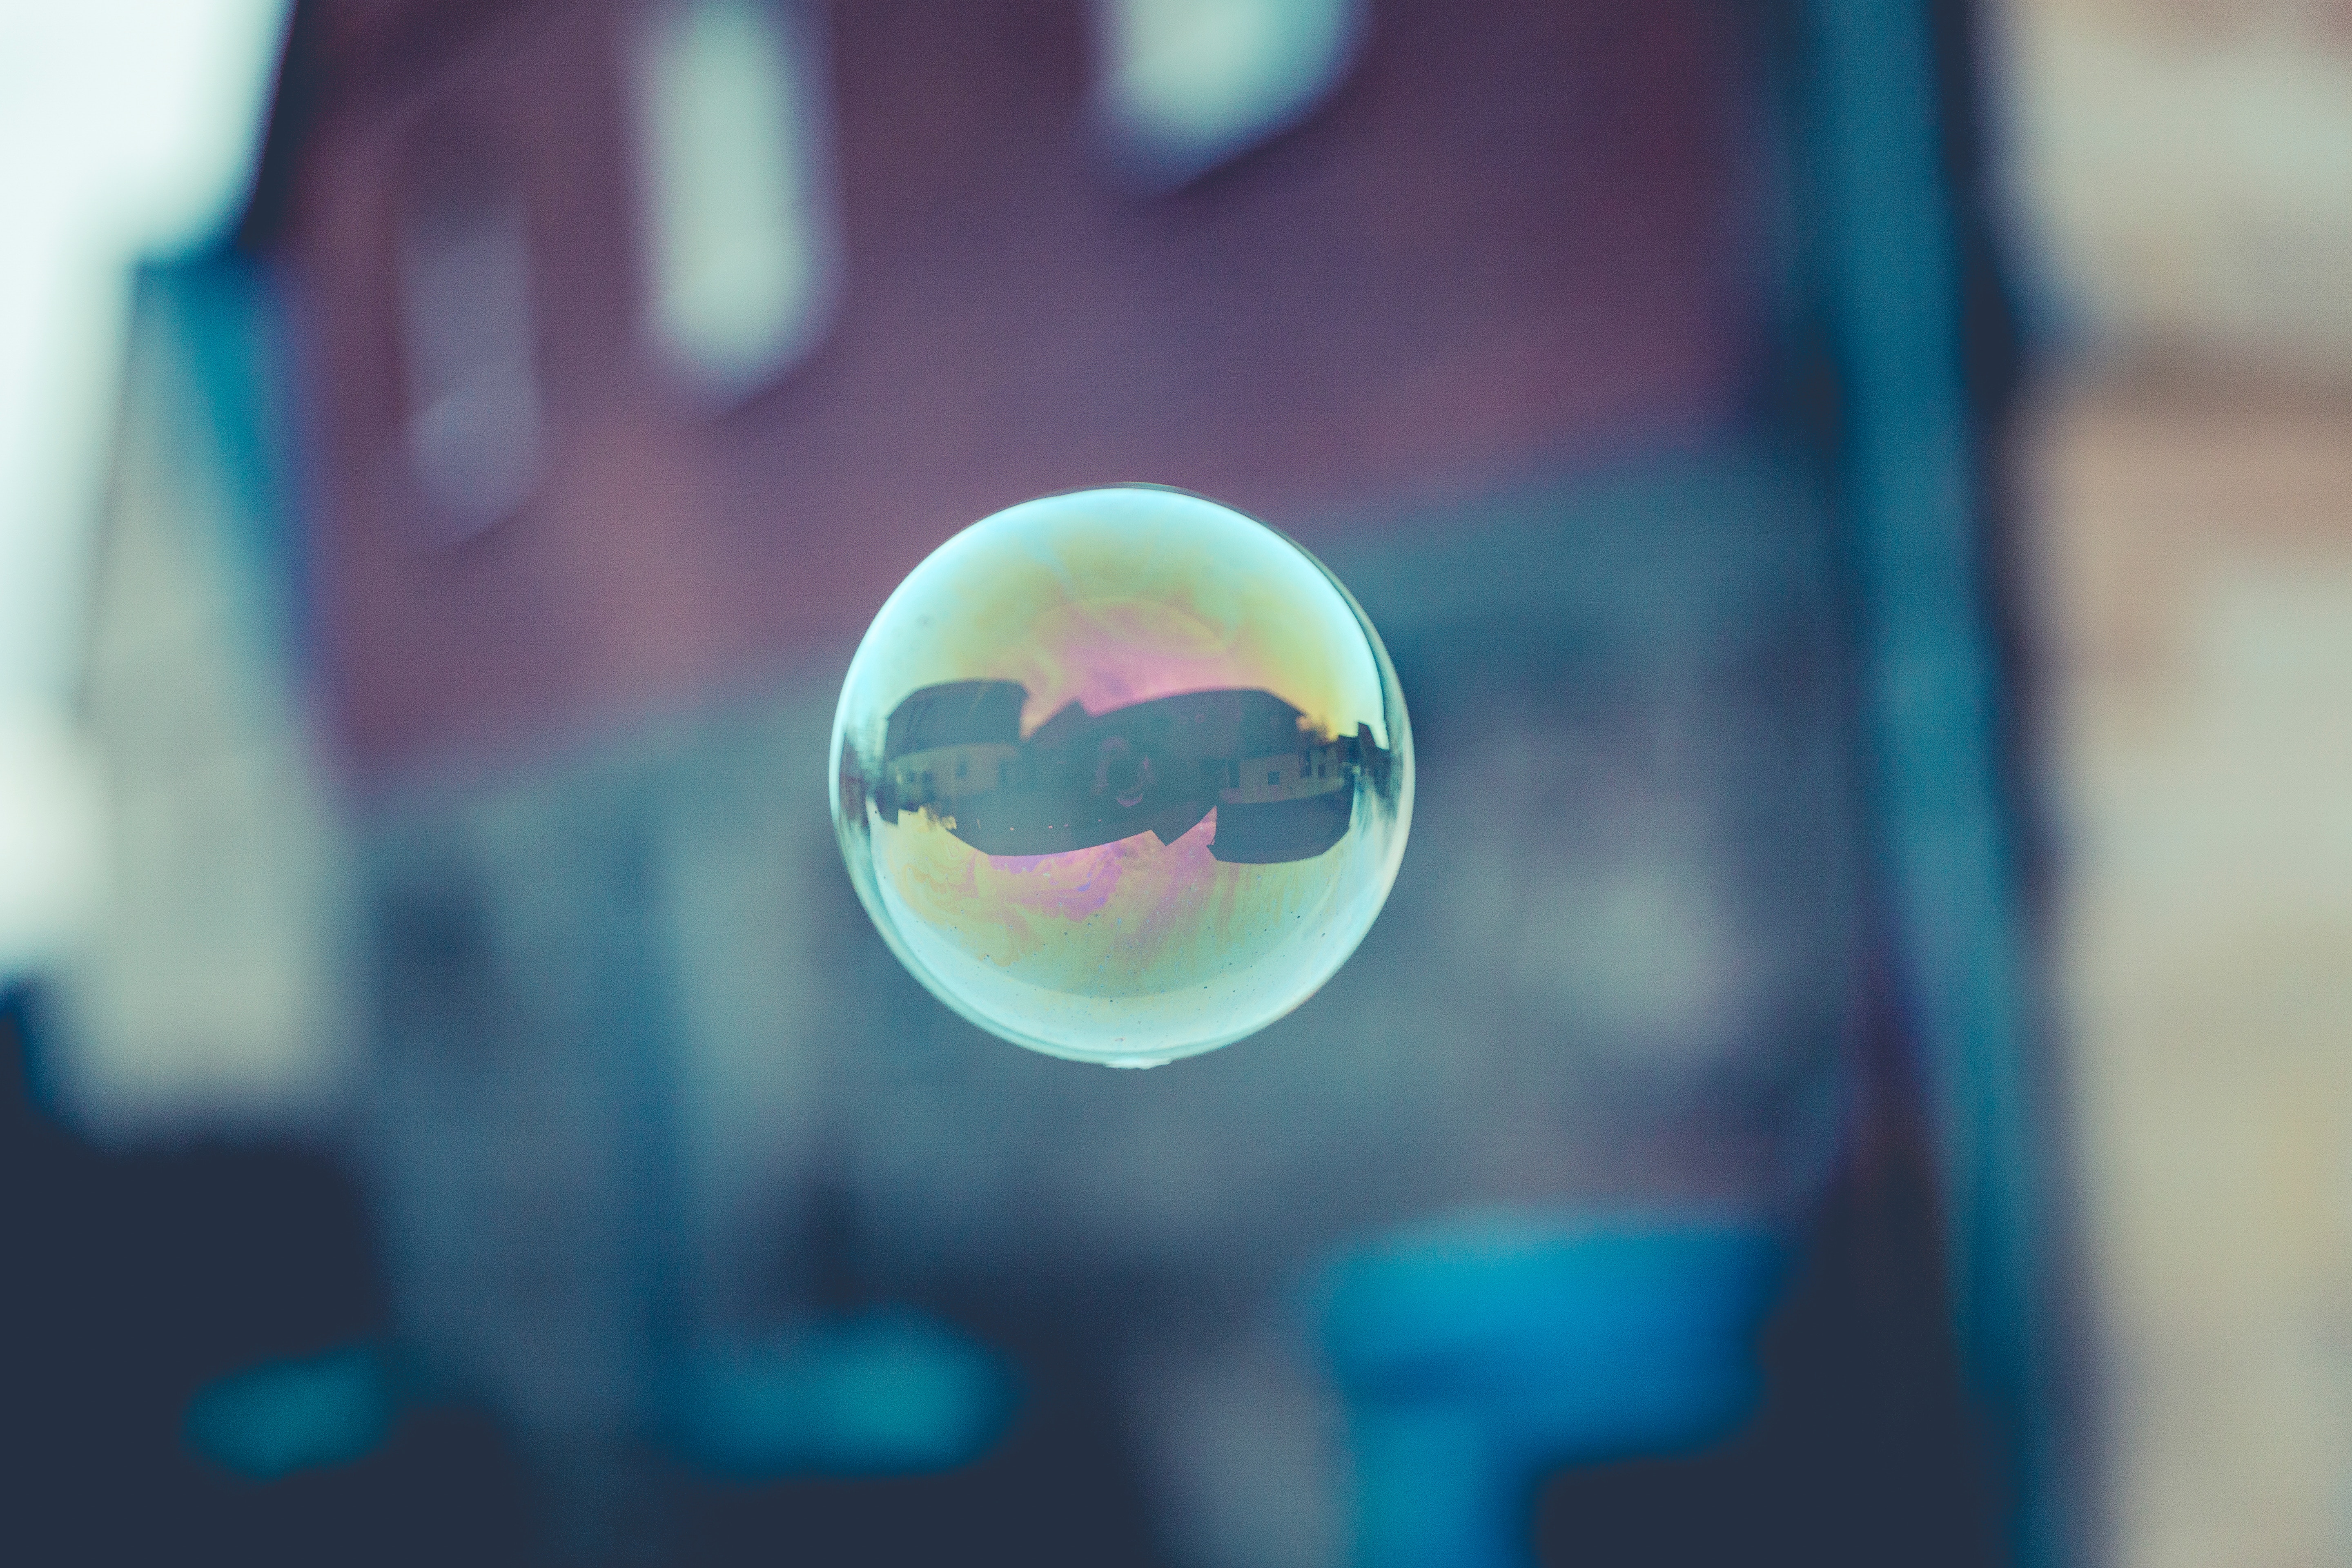
light, glass, green, reflection, color, blue, floating, bubble, circle, close up, organ, shape, screenshot, macro photography, atmosphere of earth, computer wallpaper, liquid bubble